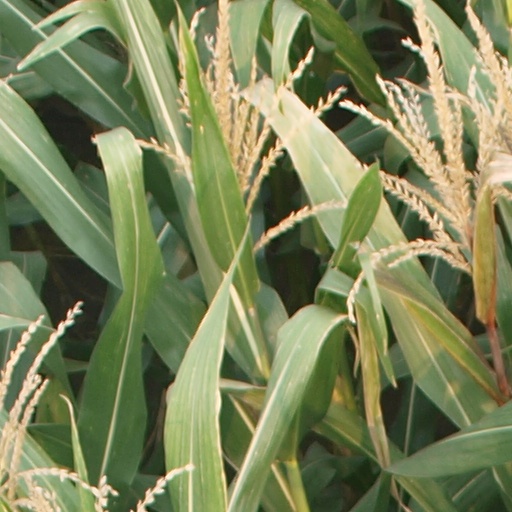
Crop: maize; corn